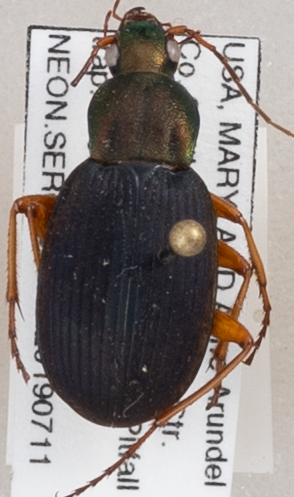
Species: Chlaenius aestivus
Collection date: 2019-07-11
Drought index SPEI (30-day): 0.966
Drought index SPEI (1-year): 2.09
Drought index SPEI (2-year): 1.85